Colombia national football team

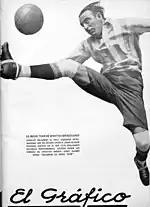
Rodolfo Orlandini, who represented Argentina at the first edition of the World Cup, managed Colombia during their first World Cup qualification campaign for Sweden 1958.

Colombia did not play again until 1945 when they participated for the first time at the South American Championship, finishing in fifth place. This time, Colombia was composed by players of Junior de Barranquilla except for Antonio de la Hoz (who played for Sporting de Barranquilla) and Pedro Ricardo López (who played for Boca Juniors de Cali). Roberto Meléndez was player and coach of Colombia throughout the tournament. The country withdrew from the 1946 edition, and instead participated at the 1946 Central American and Caribbean Games in Barranquilla. There, they won the gold medal, after winning all six matches, and scoring 20 goals and conceding seven. The manager of Colombia in 1946 was the Peruvian José Arana Cruz. The following year, Colombia played at the 1947 South American Championship in Ecuador. The team was 8th, being the worst team of the tournament with just two draws obtained against Ecuador and Bolivia, and five defeats, scoring only 2 goals. The two goal scorers for Colombia at the tournament were Carlos Arango, who scored in Colombia's 1–5 loss against Peru, and Rafael Granados who scored against Chile in Colombia's last fixture which they lost 1–4. The manager, Argentine Lino Taioli, was sacked just after the tournament ended.